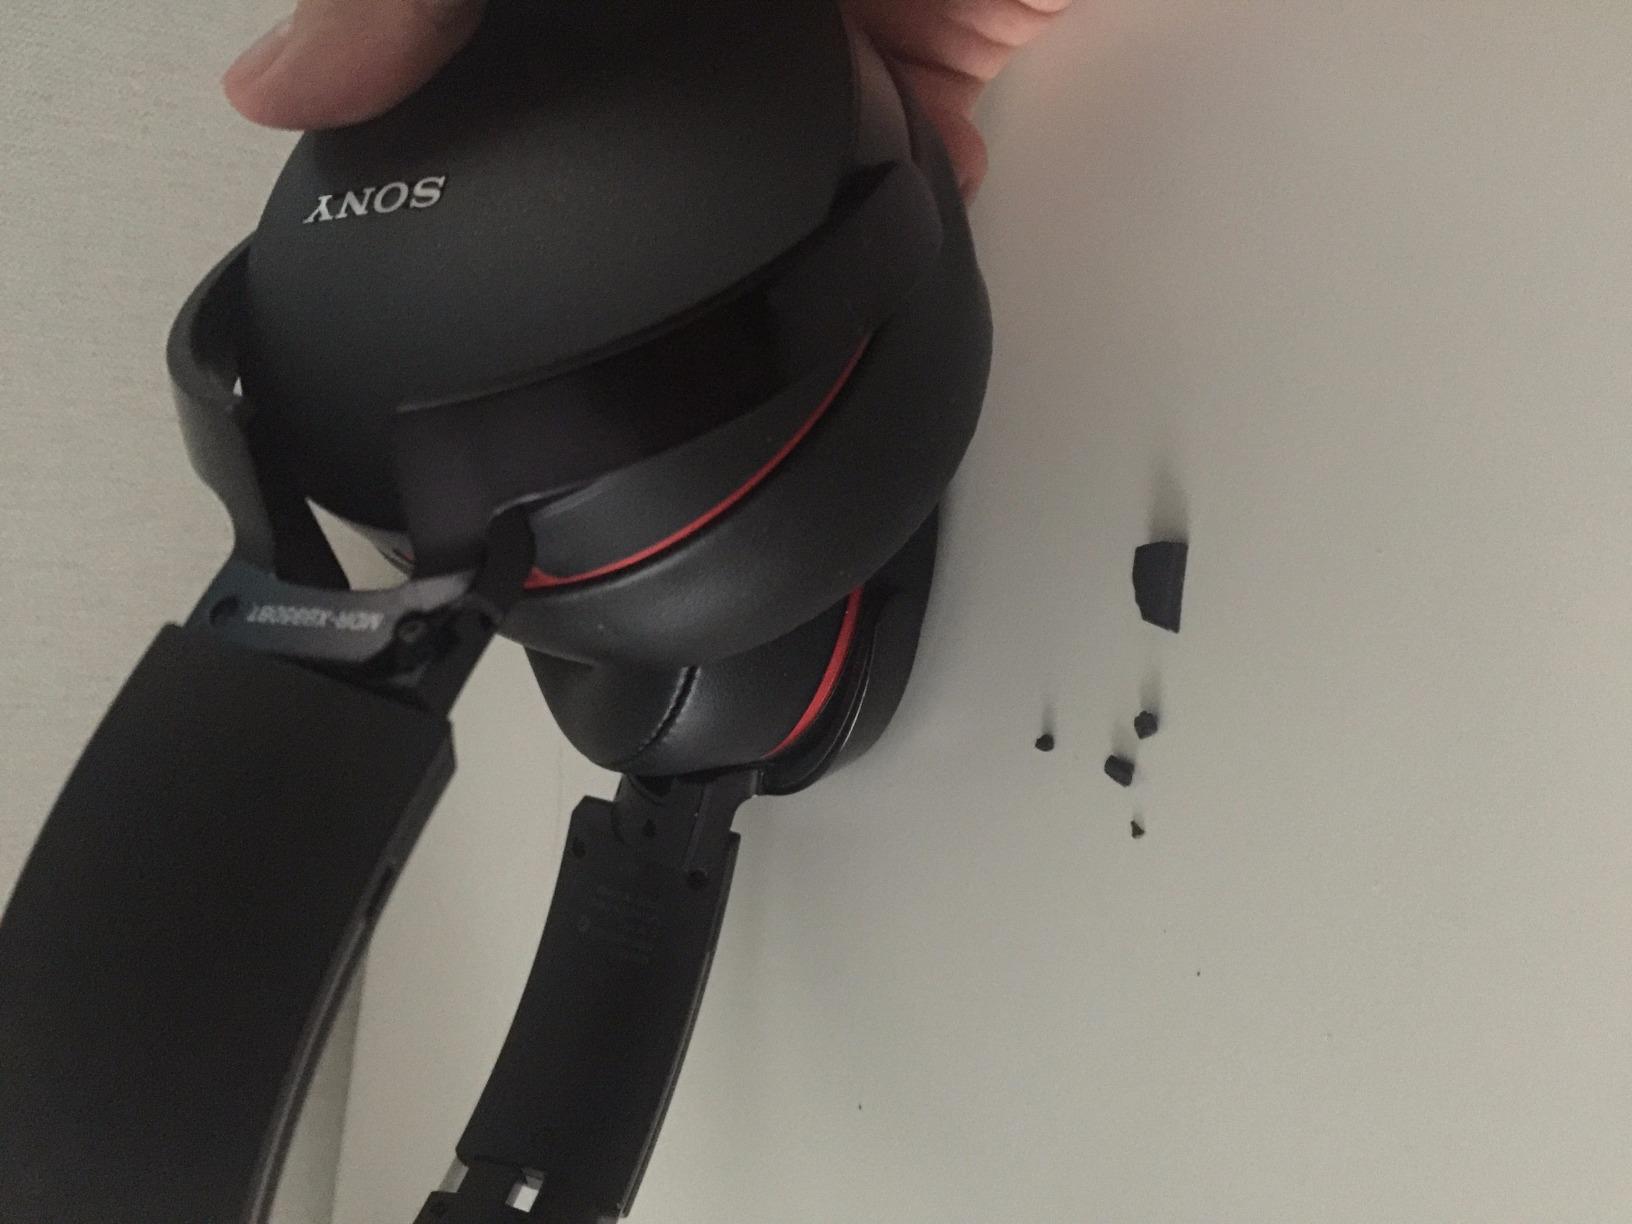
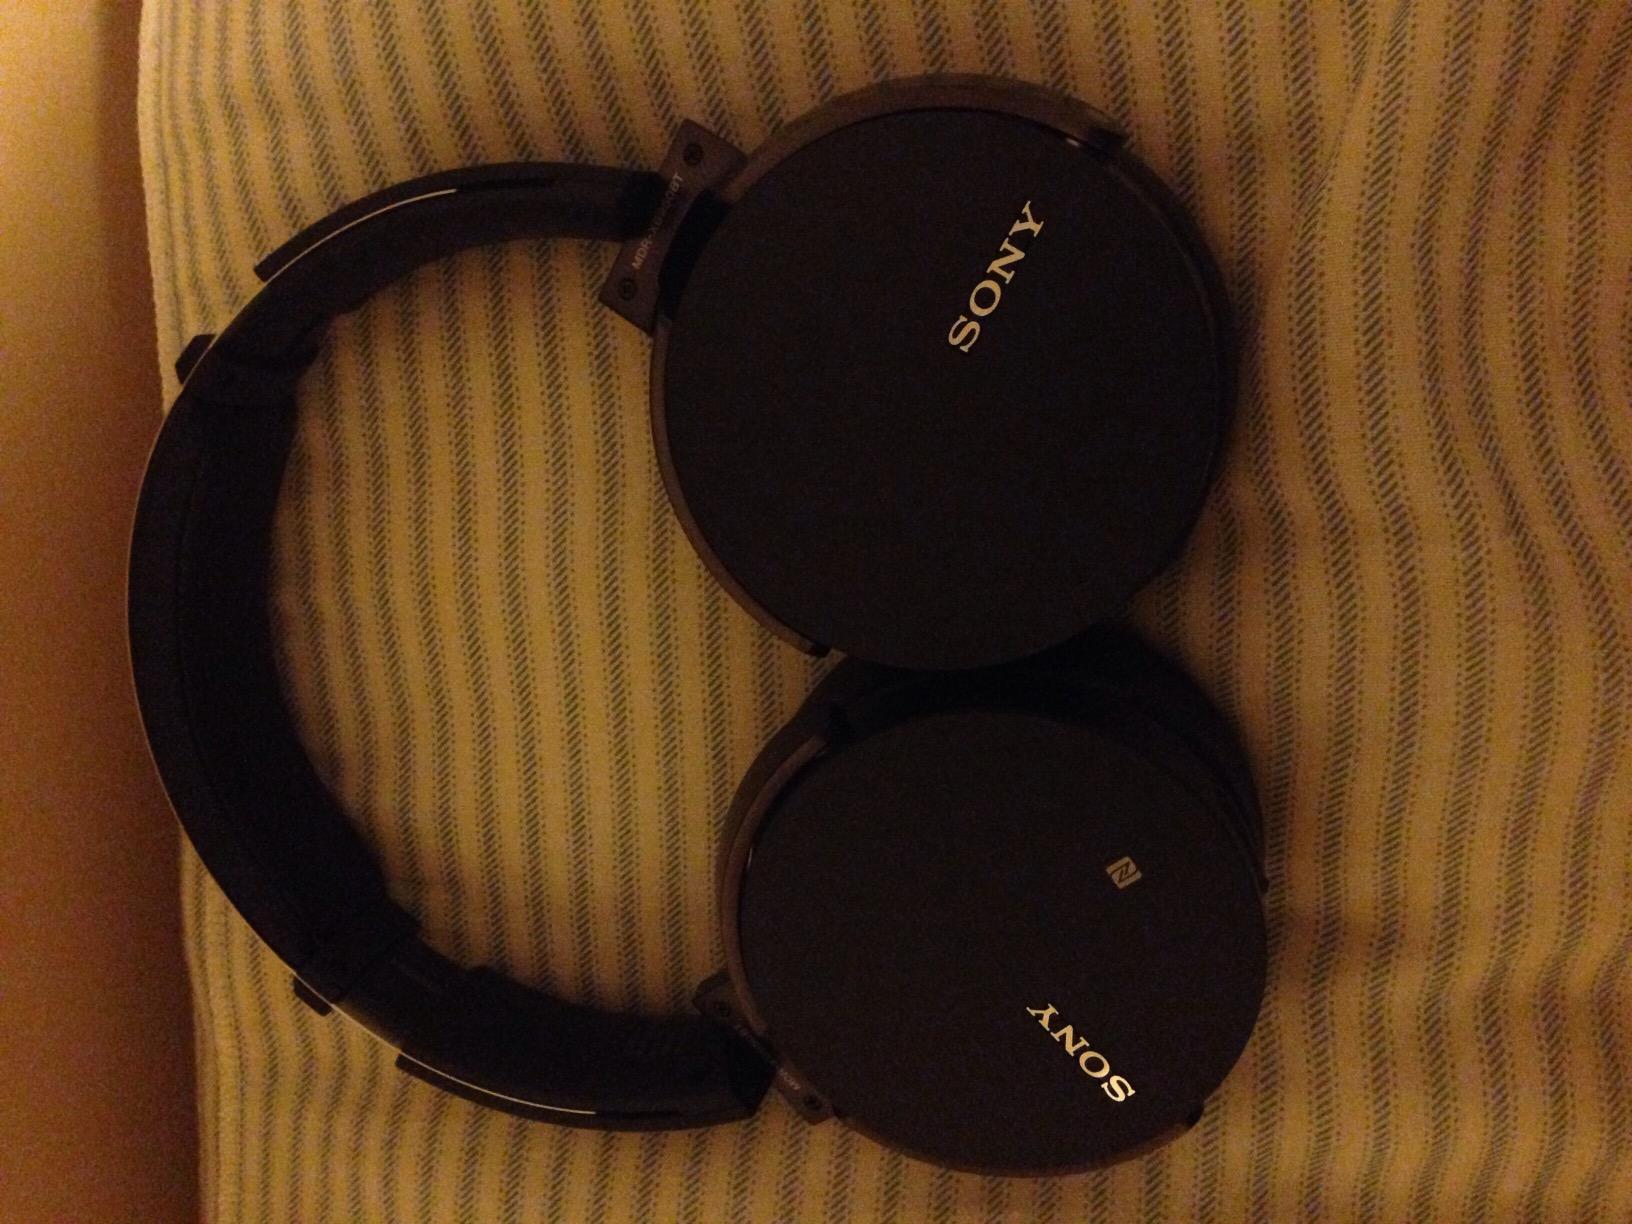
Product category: headphones
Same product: yes